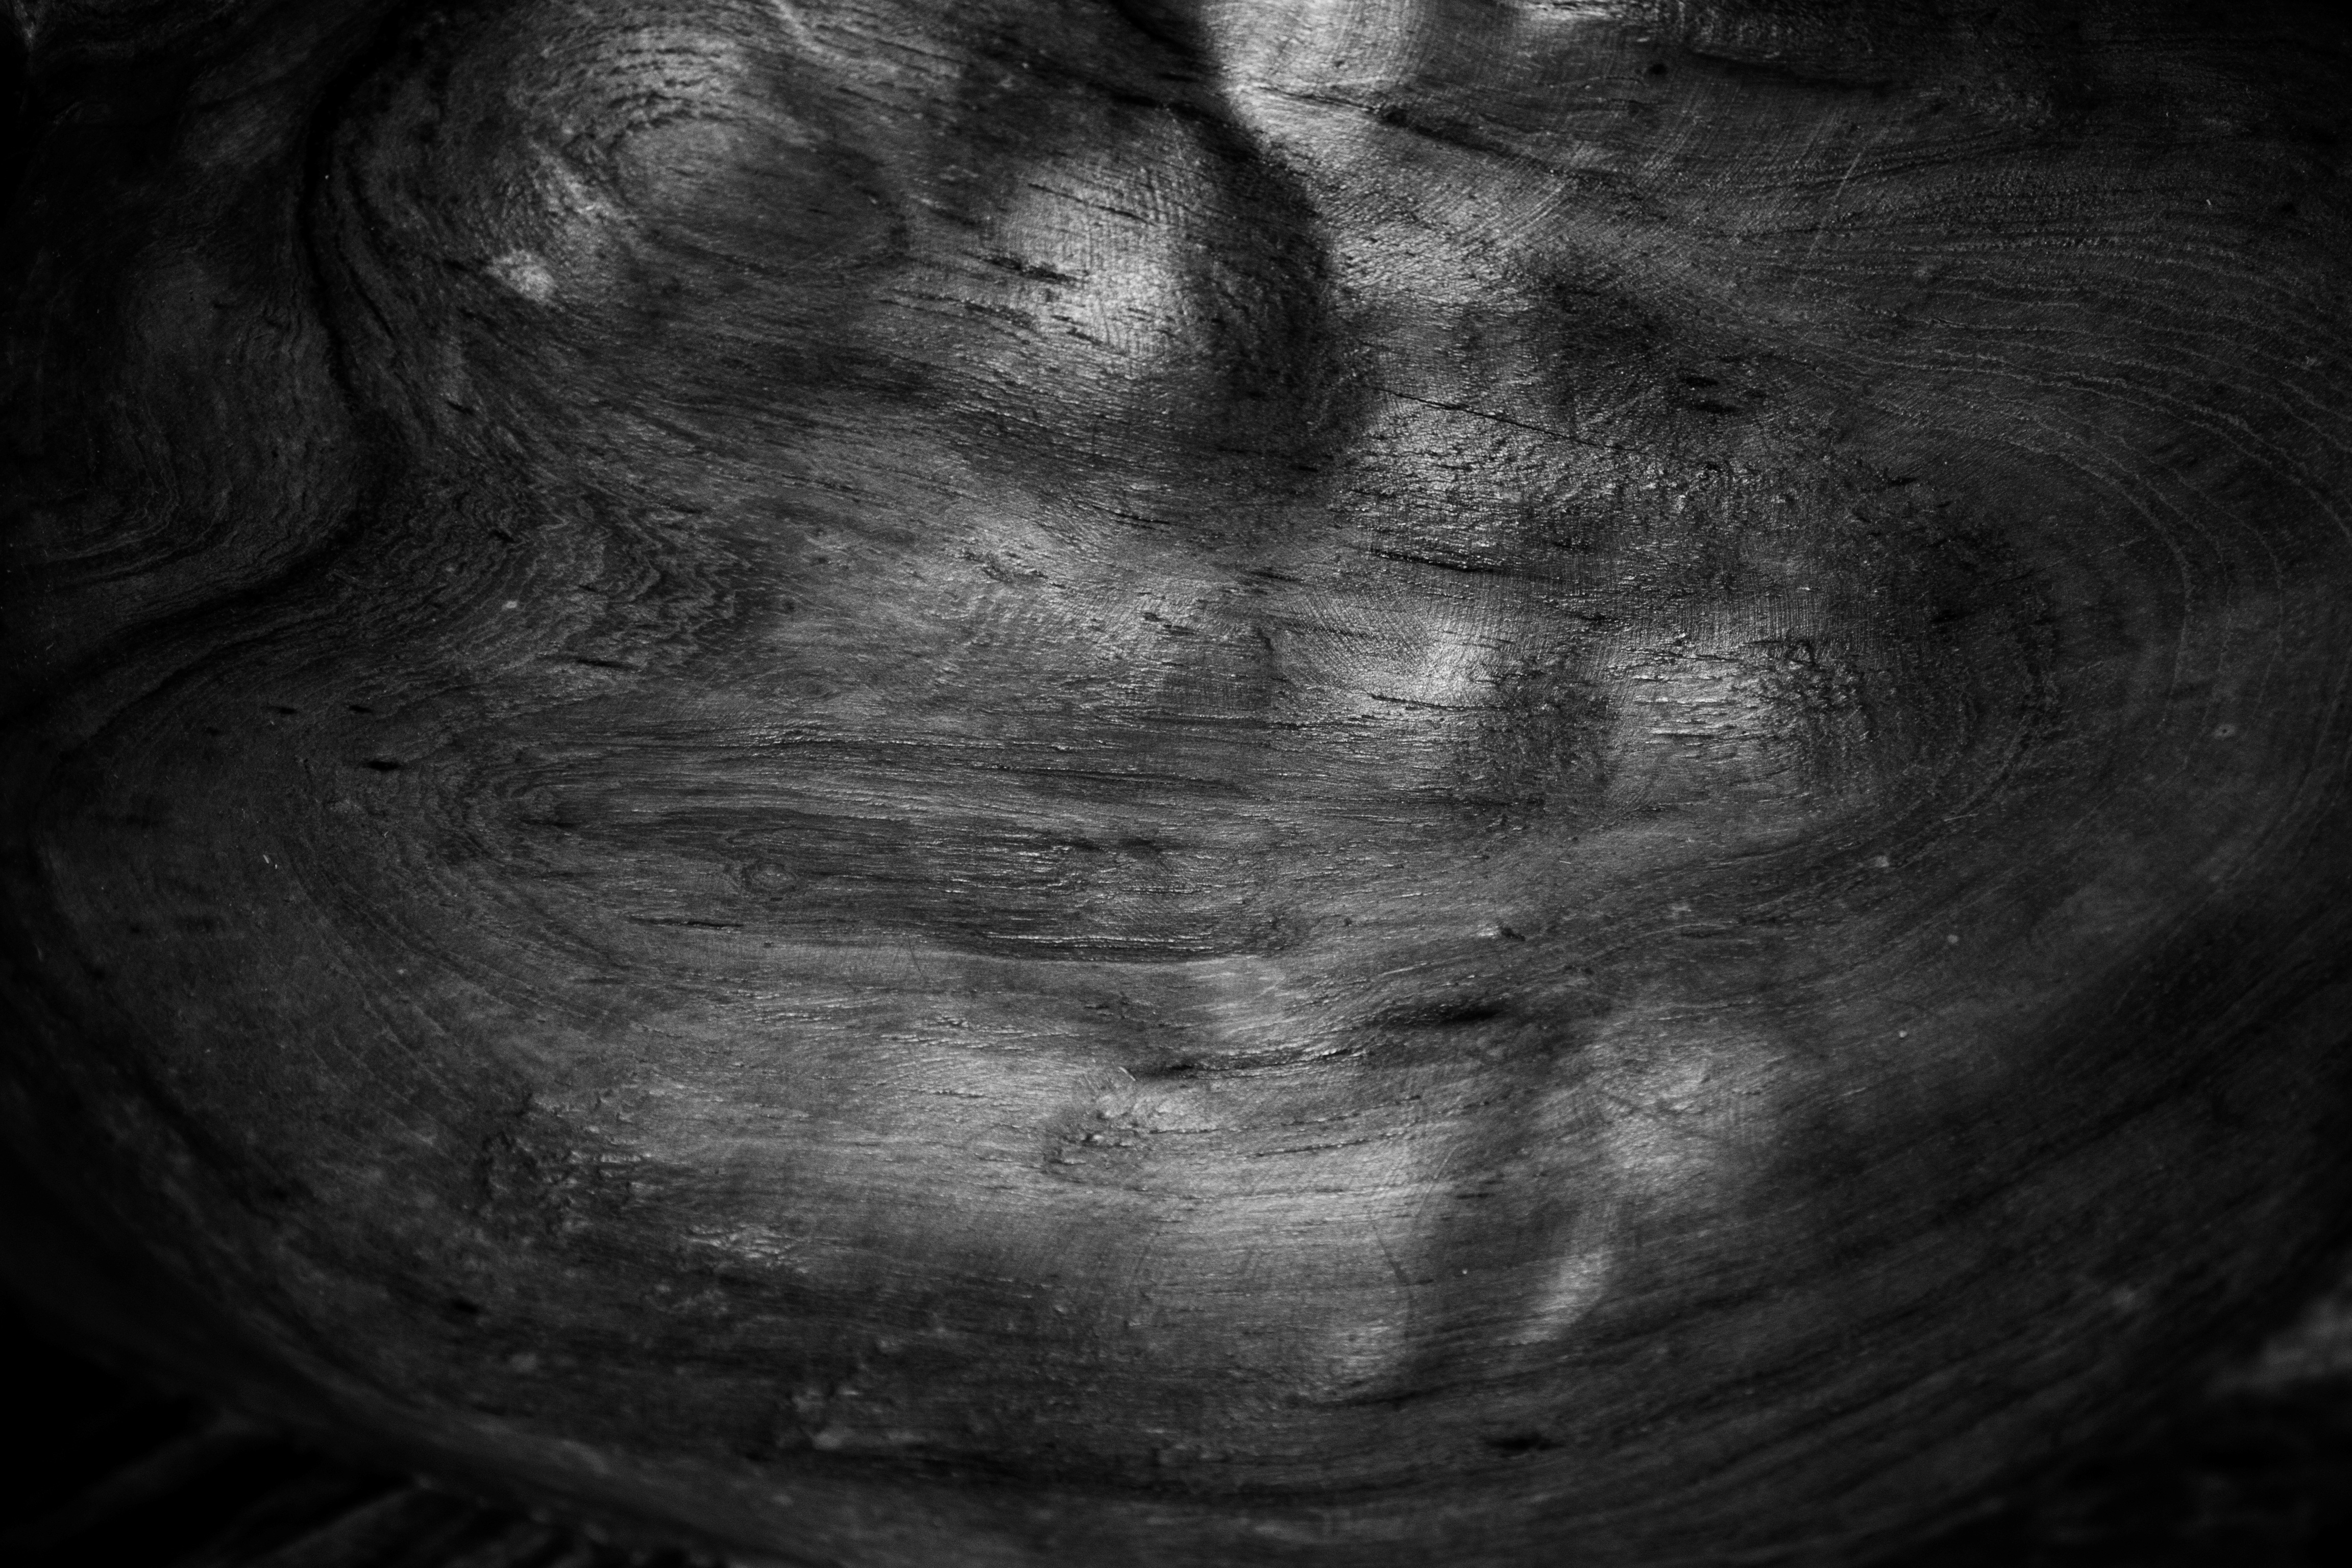
black and white, photography, texture, atmosphere, dark, darkness, black, monochrome, circle, surface, close up, background, eye, organ, wood grain, monochrome photography